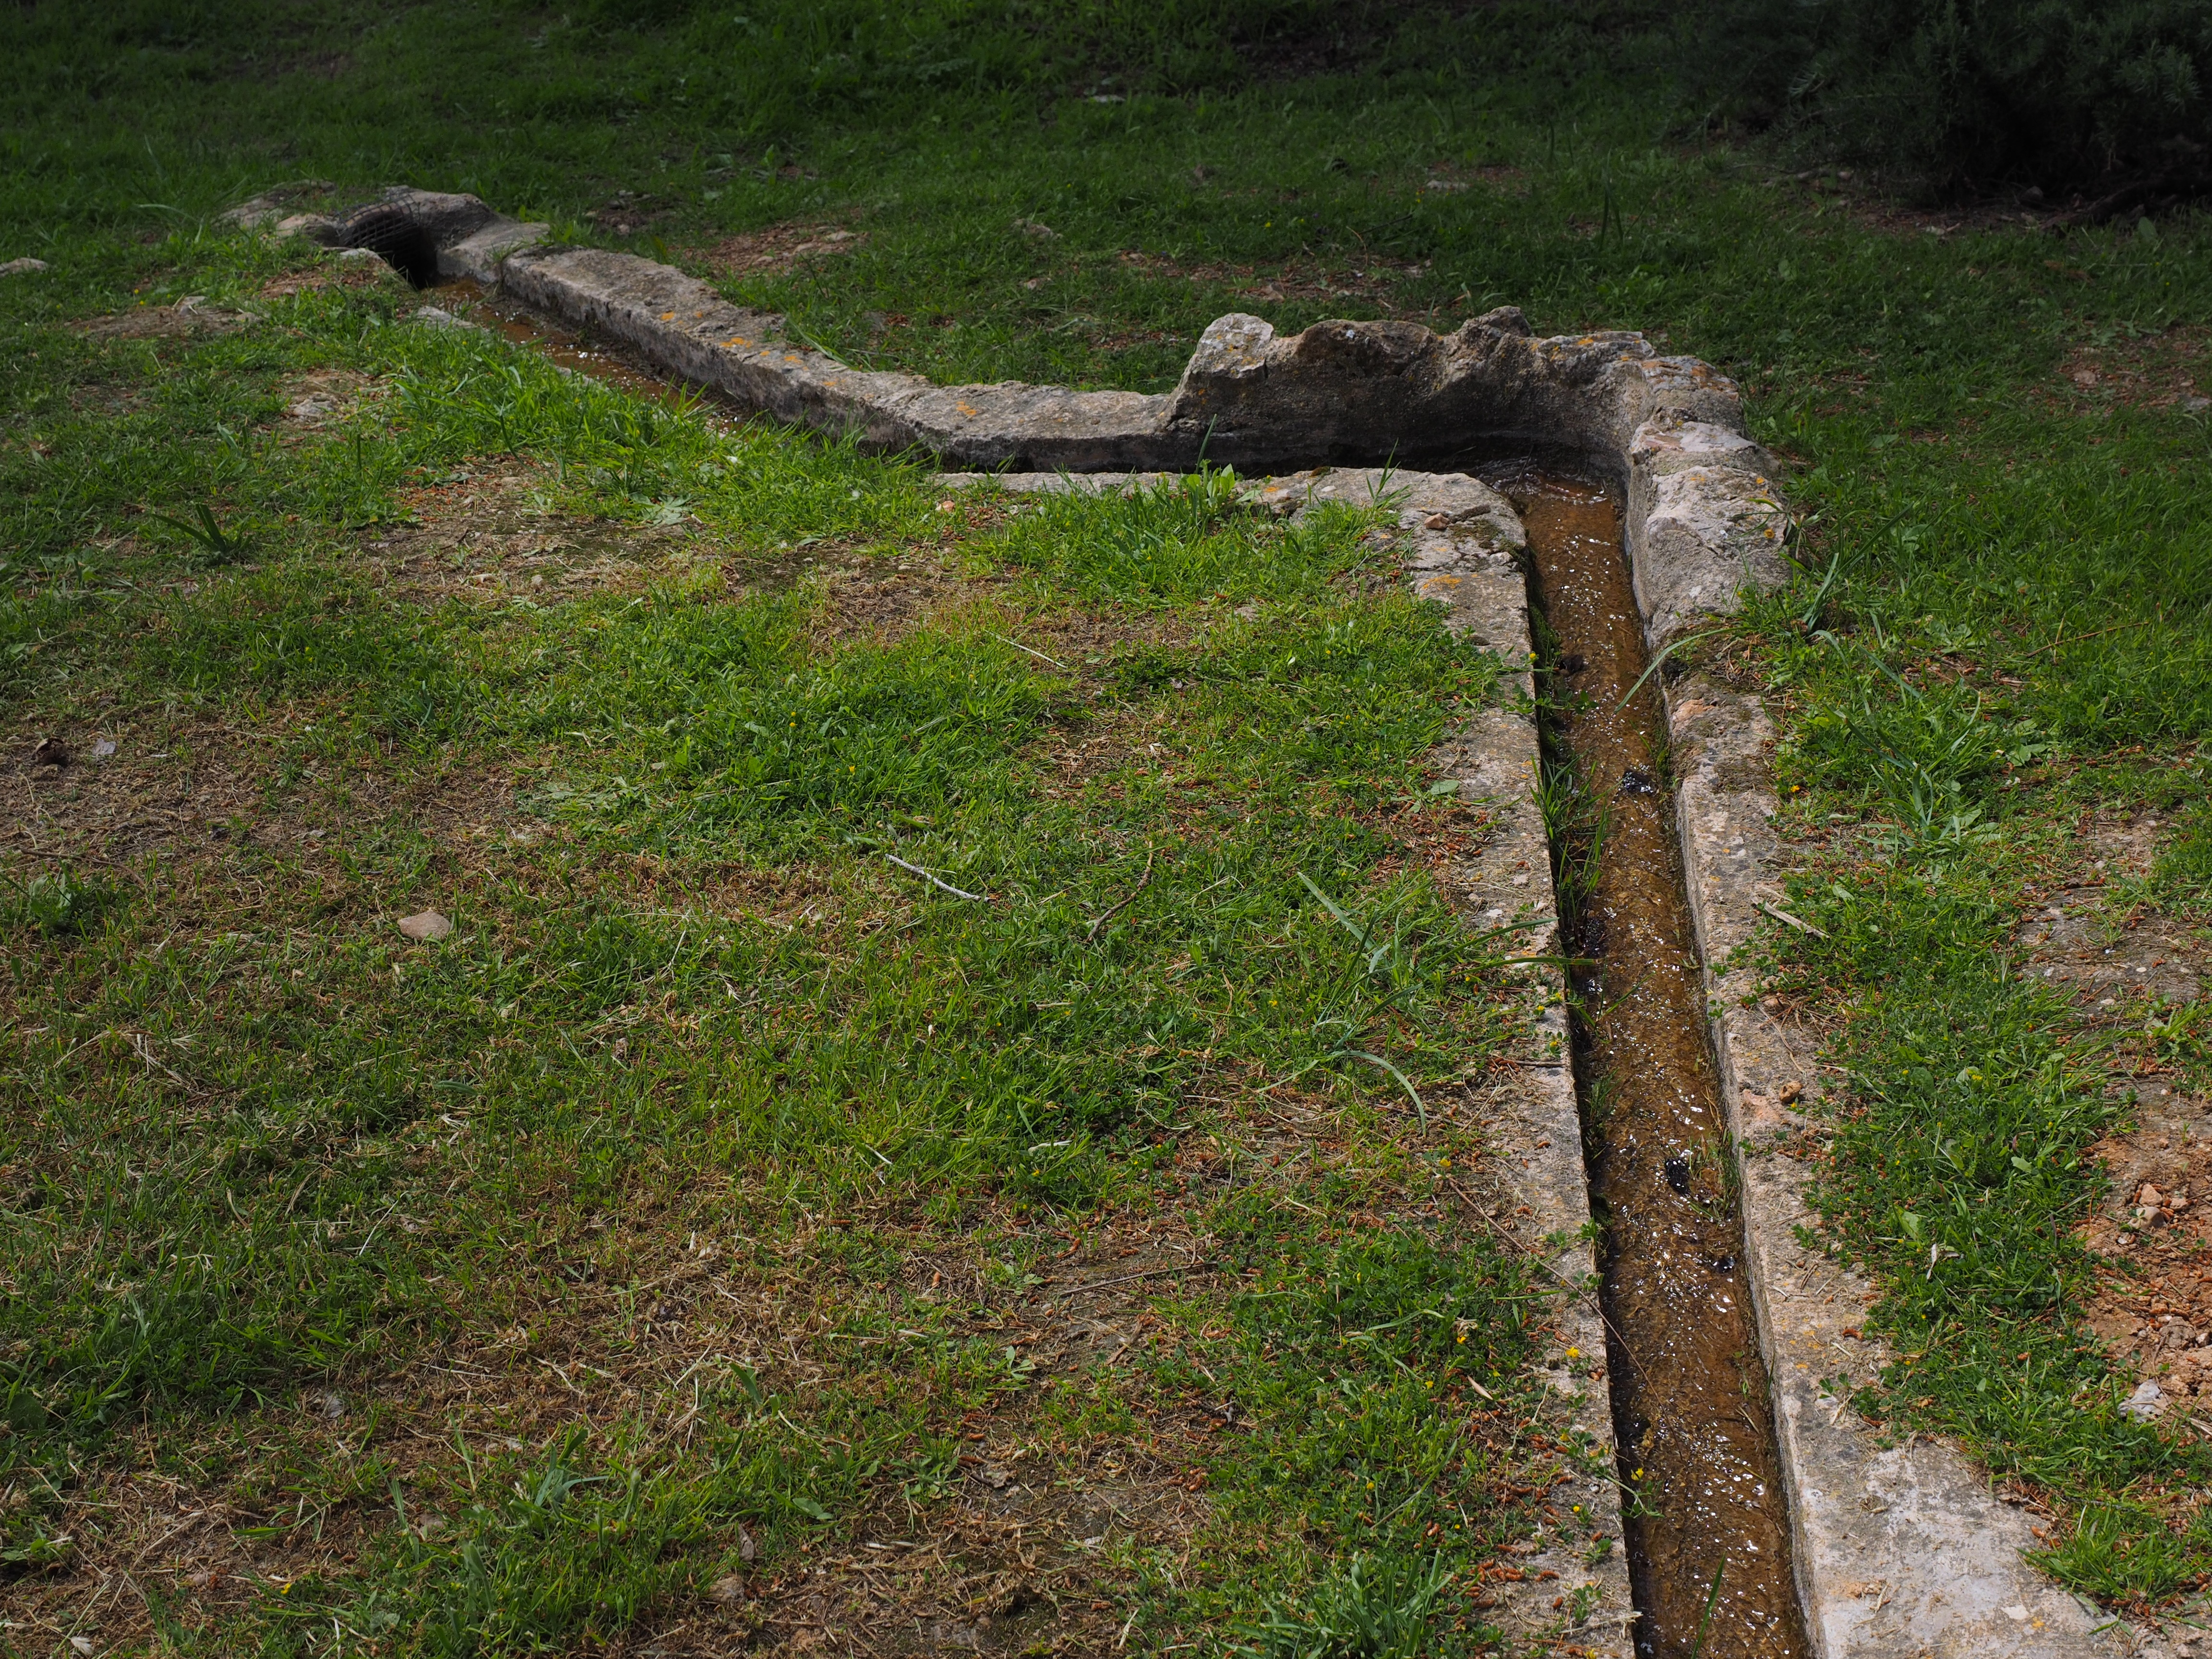
tree, water, grass, lawn, wall, soil, garden, waterway, shrub, channel, yard, water pipe, water distribution, water channel, woody plant, water diversion